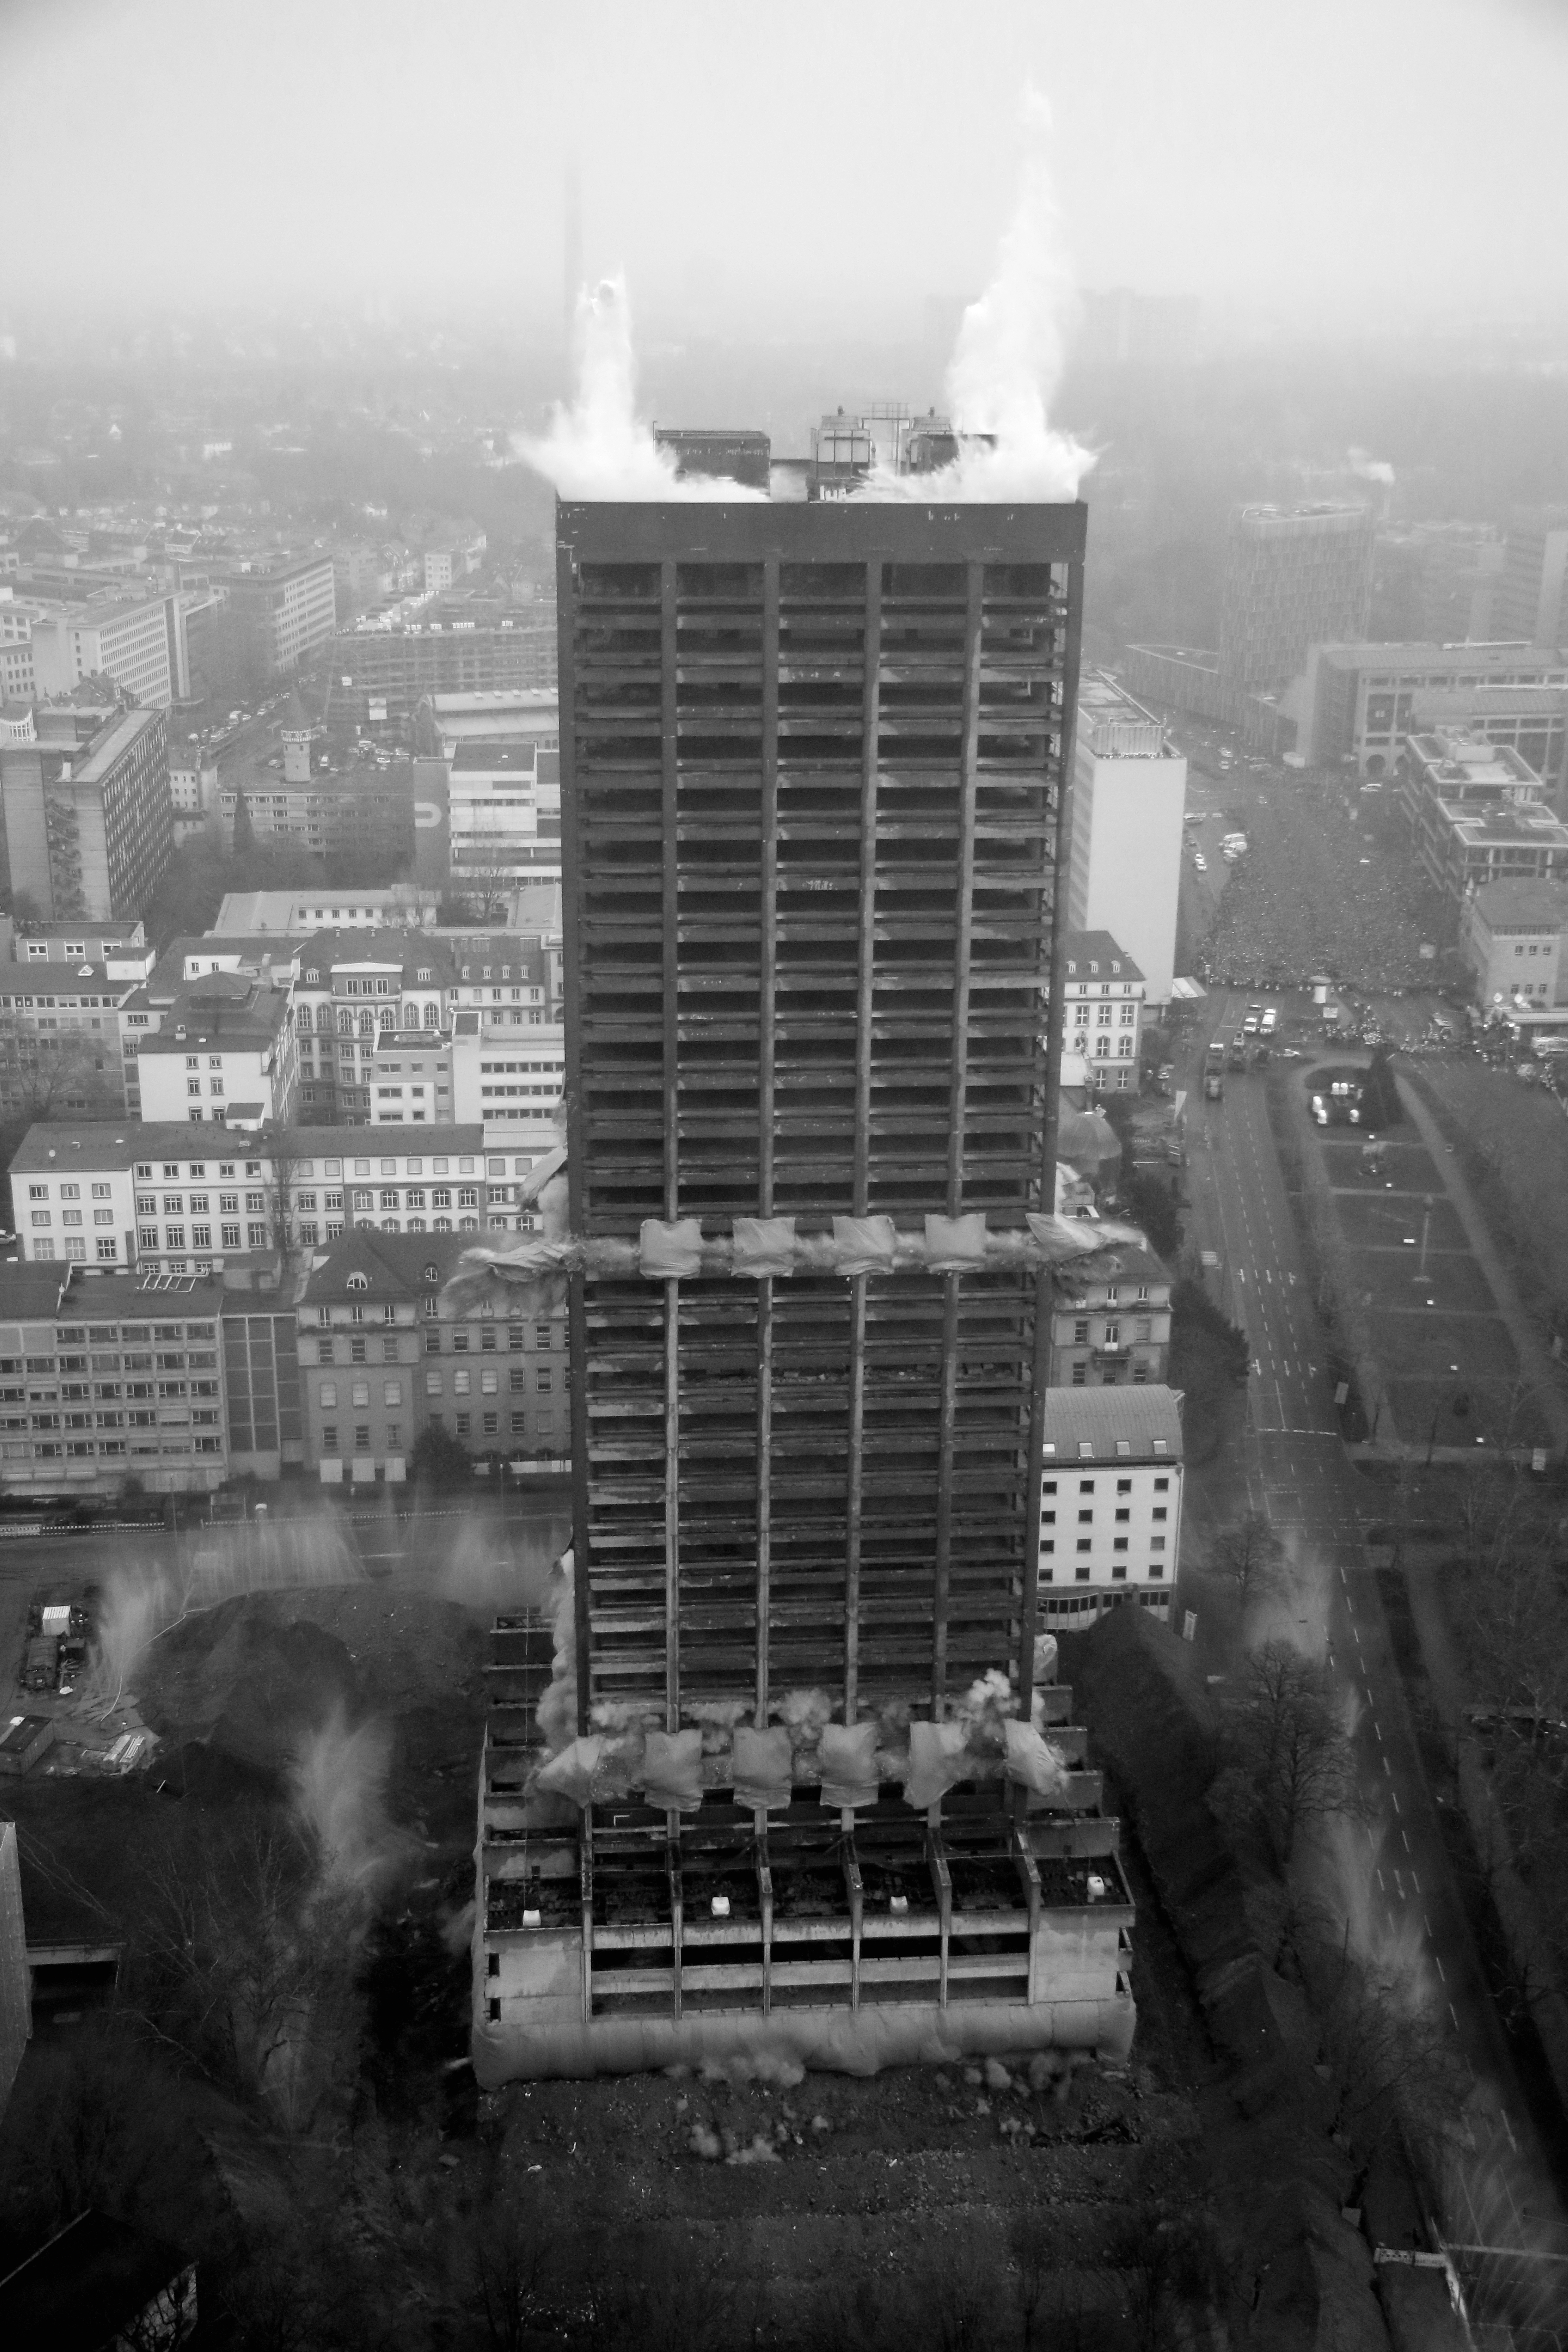
black and white, white, skyline, photography, building, city, skyscraper, cityscape, downtown, tower, haze, darkness, black, monochrome, tower block, bw, blackandwhite, blackwhite, university, turm, alemania, allemagne, sw, schwarzweiss, schwarzweis, demolition, shape, germania, hochhaus, schwarzweissfotografie, universitt, schwarzweisfotografie, afe, sprengung, gebudeabriss, gebudeabris, metropolis, aerial photography, urban area, monochrome photography, atmospheric phenomenon, human settlement, atmosphere of earth